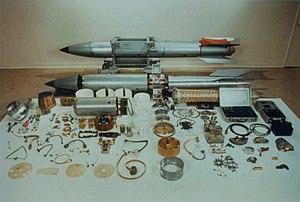
La B61 est une bombe H faisant partie de l'arsenal américain en service depuis 1960 avec de nombreuses variantes. Depuis la fin de la guerre froide, c'est la principale bombe thermonucléaire, à la fois stratégique et tactique, déployée par l'United States Air Force. Elle est conçue pour exploser en deux étapes. Elle comporte environ 6 000 pièces.
La famille B61 est une série de bombes nucléaires et d'ogives nucléaires américaines basée sur la bombe thermonucléaire B61.